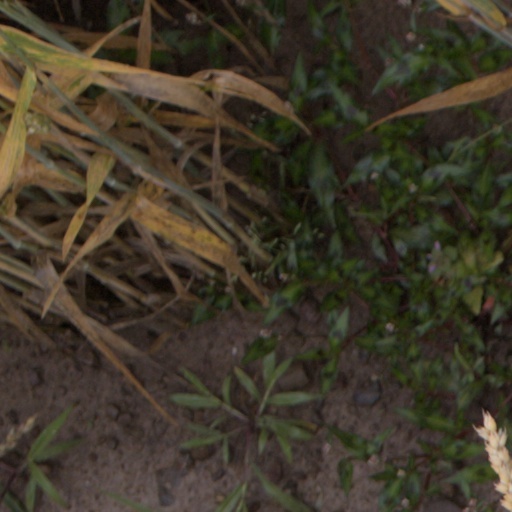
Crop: wheat